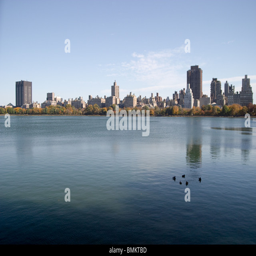
a small raft of ducks float